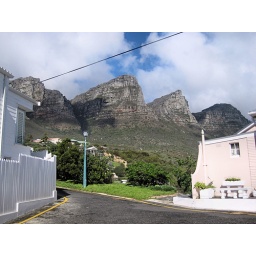
We literally just pulled over and walked through some houses to find this beautiful rock place.